Crest of the Stars

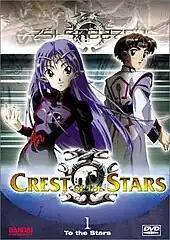
"Crest of the Stars" volume one "To The Stars" region 1 DVD

"Crest of the Stars" was released in Japan in 1999 and in the United States by Bandai in 2001. At the end of 2002, TechTV announced that "Crest of the Stars" was to be one of the initial titles as part of their new "Anime Unleashed" programming and began broadcast at the end of 2002 and through 2003. Following the closure of Bandai Entertainment in 2012, Sunrise announced at Otakon 2013, that Funimation had licensed "Crest of the Stars", "Banner of the Stars I" and "II" and "Passage of the Stars". On December 25, 2019, "Crest of The Stars" and its sequel series "Banner of the Stars" were released on Blu-ray in Japan.